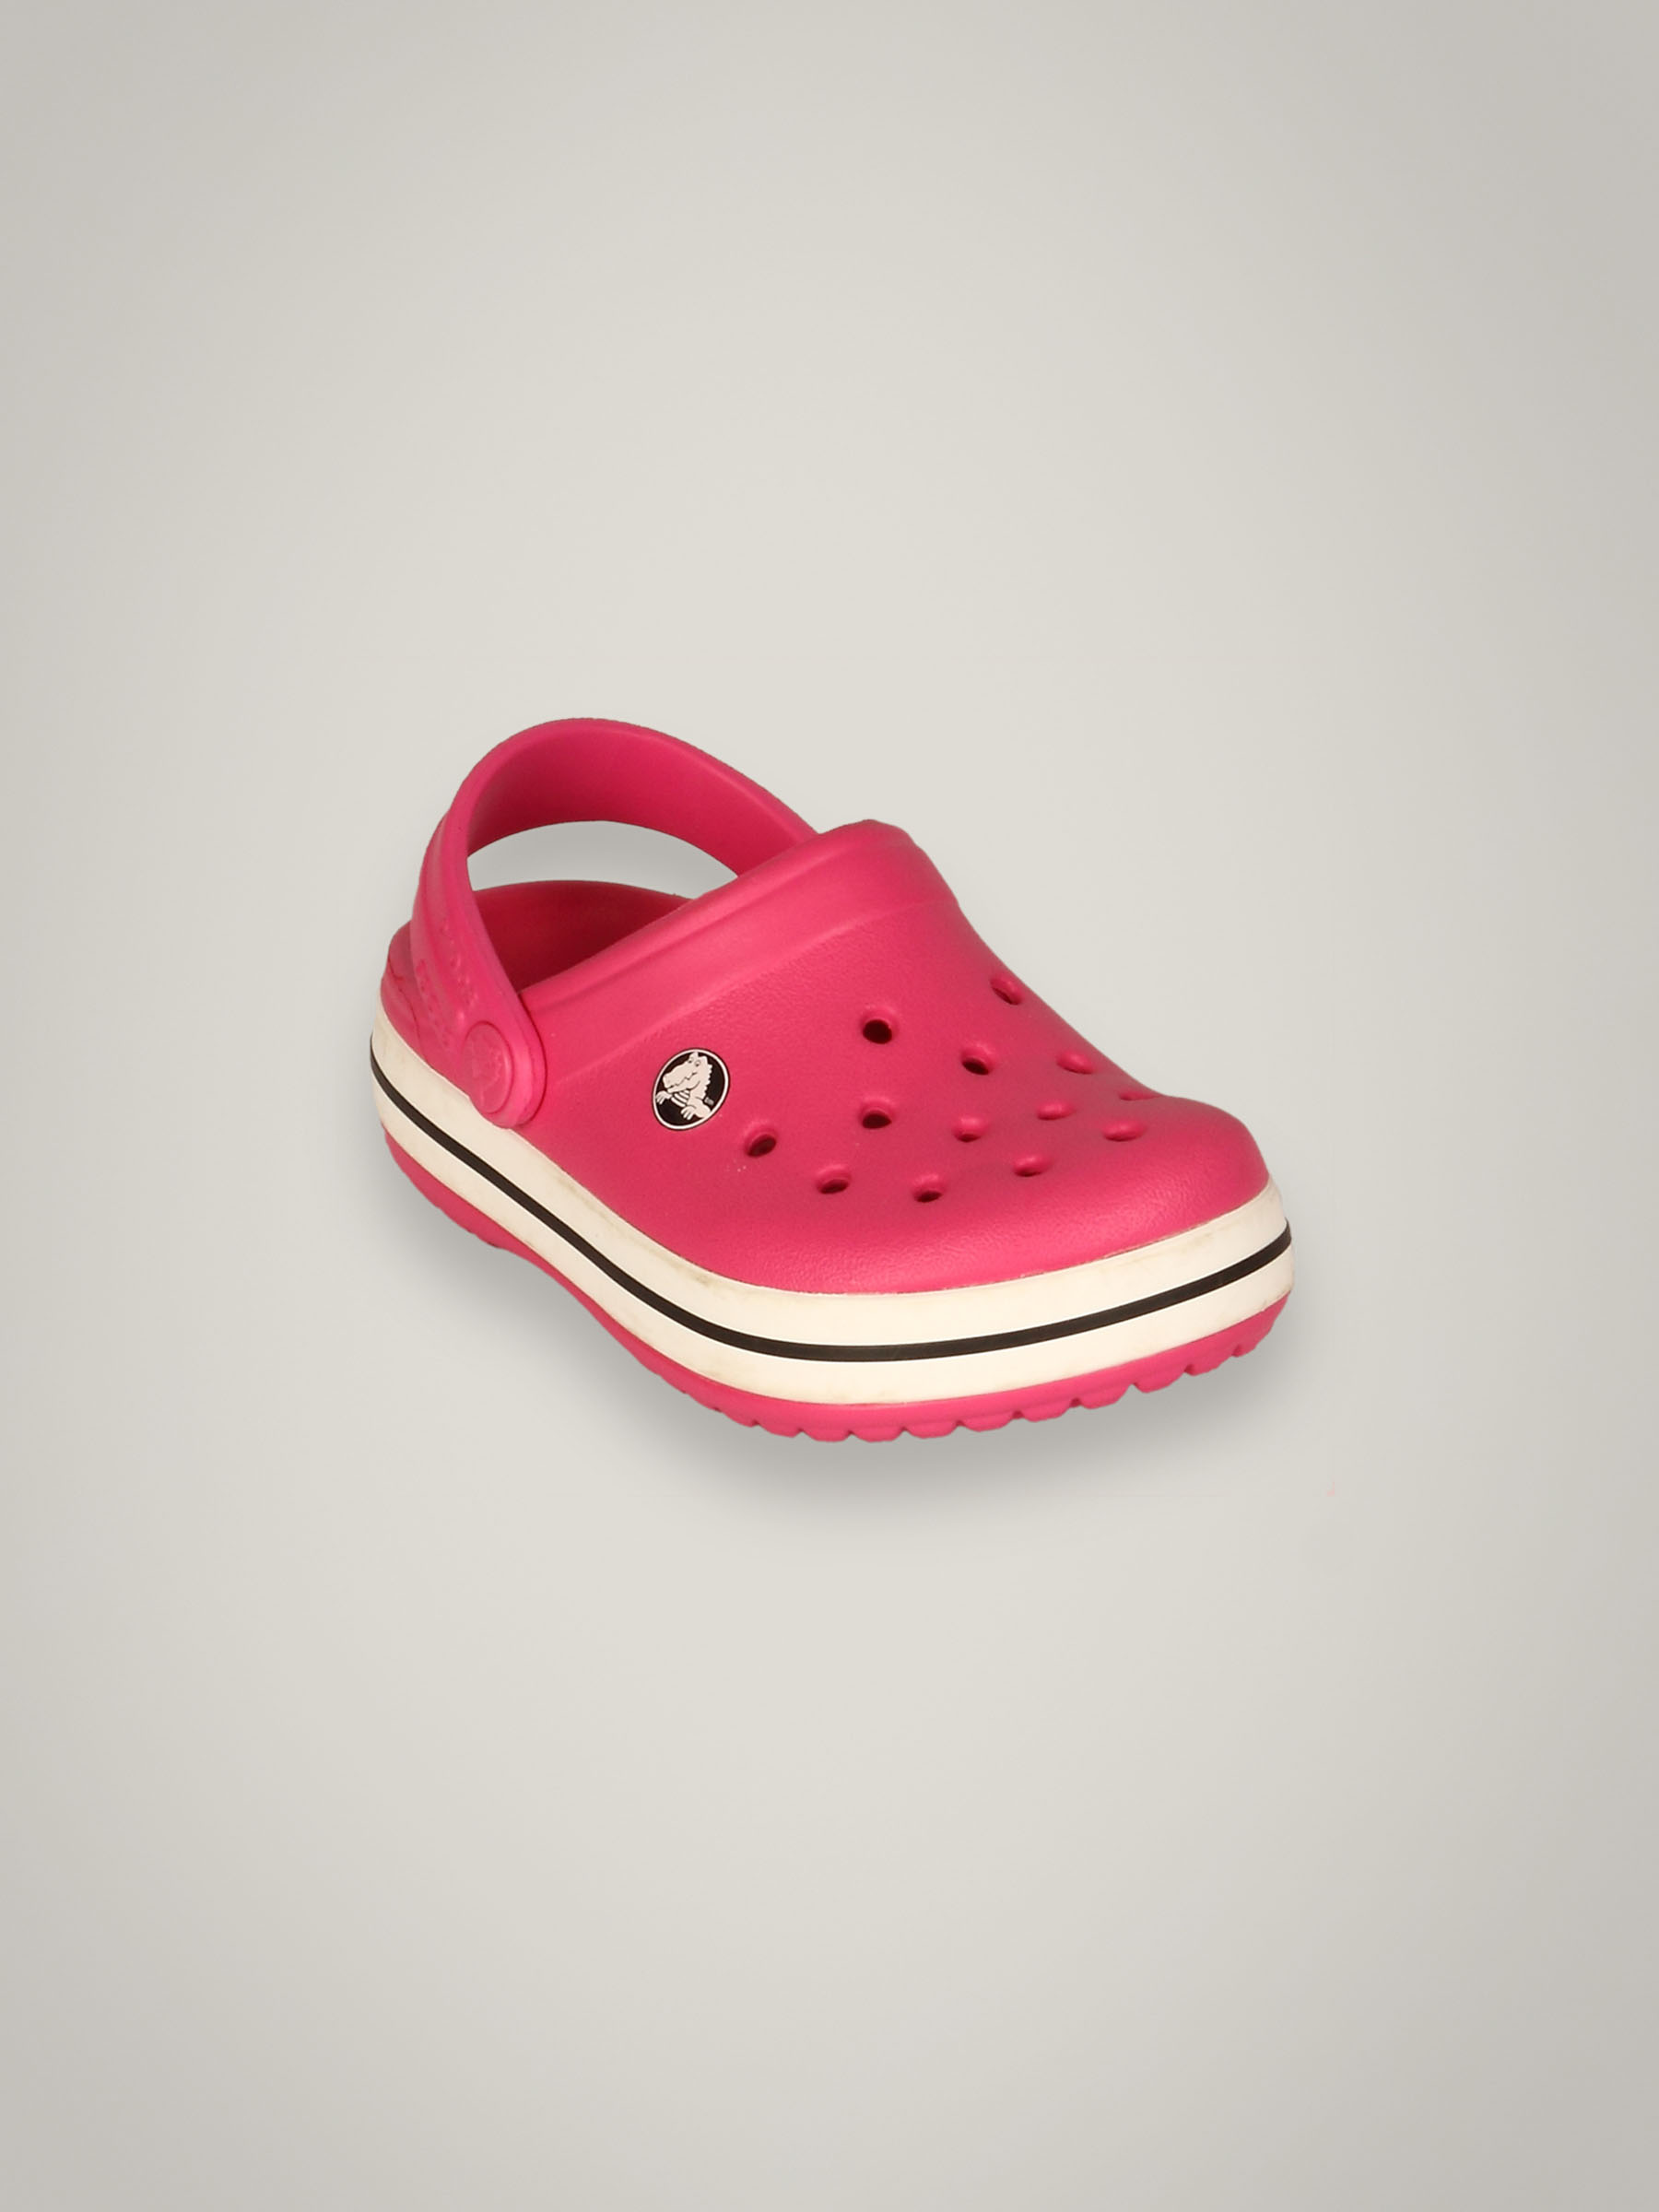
Crocs Kid's Crocband Fuchsia Pink Kidswear
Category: Footwear / Sandal / Sandals
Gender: Unisex
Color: Pink
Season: Summer 2011
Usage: Casual